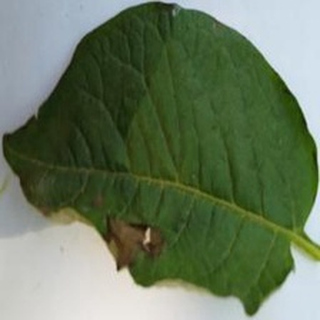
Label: potato_late_blight